Alabama Steeldogs

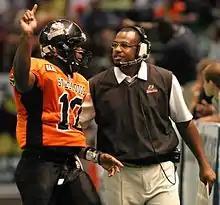
Quarterback Jeff Aaron and then-head coach Bobby Humphrey

The Steeldogs rebounded nicely to begin the 2004 season. After an opening-night loss at Bossier City, a game in which the Steeldogs’ starting quarterback was hurt on the first play of the second half, Birmingham reeled off six straight victories on the arm of backup quarterback Jeff Aaron. But inconsistency at the quarterback position, along with several key injuries cooled the Steeldogs in the second half of the 2004 regular-season. Birmingham limped into the postseason with a 10-6 record, falling in the first round at Cape Fear, North Carolina, 54-53.